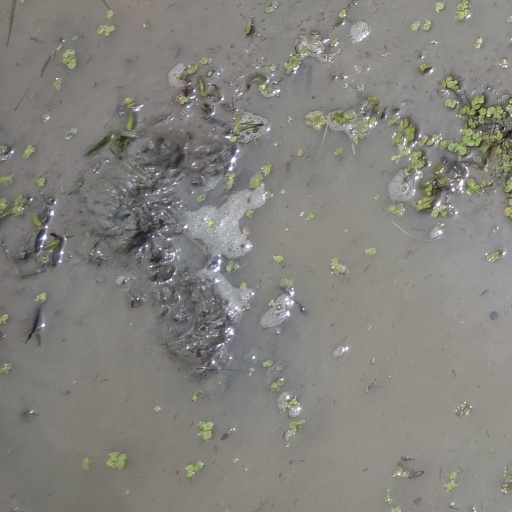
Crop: rice